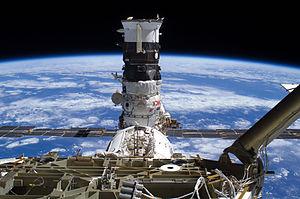
Poisk ou MRM2 est un module spatial russe de la Station spatiale internationale de petite taille qui dispose d'un port d'amarrage pour les vaisseaux spatiaux et dispose d'un sas pour les sorties extravéhiculaires. Il est entré en service en novembre 2009. Poisk permet également de réaliser des expériences scientifiques à l'intérieur et à l'extérieur du module. C'est le premier module russe ajouté à la station spatiale depuis 2001. Outre sa fonction principale, il est conçu pour permettre des sorties extravéhiculaires
50° 27′ S, 135° 53′ O